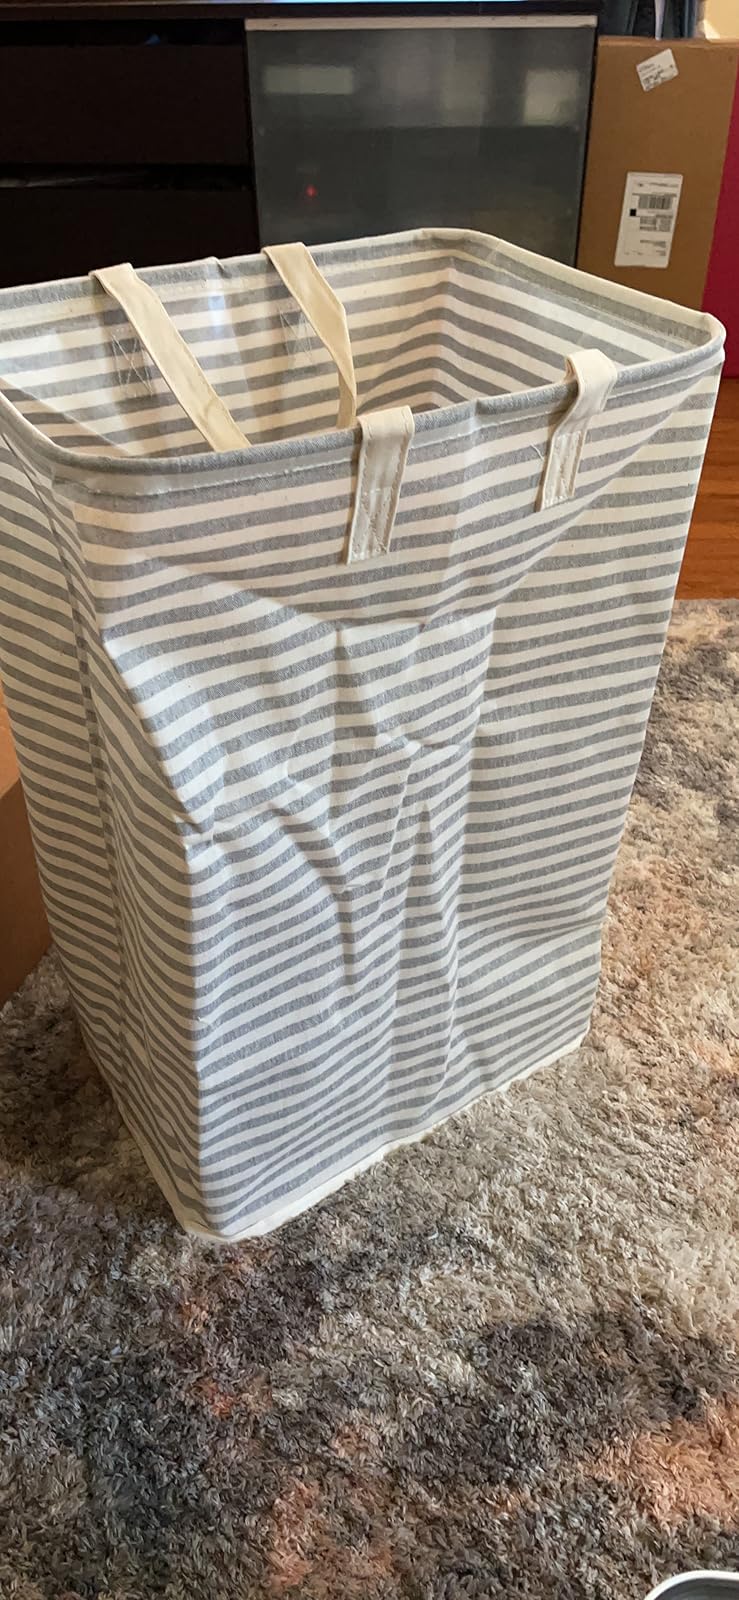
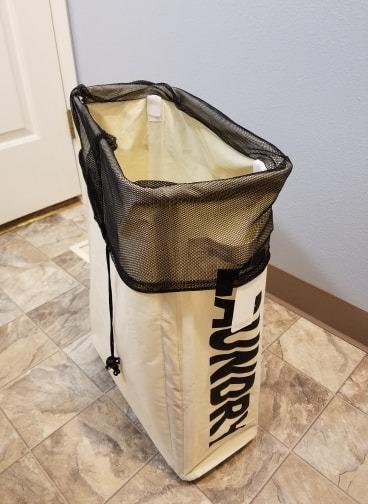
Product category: items_hamper
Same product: no